Fort York

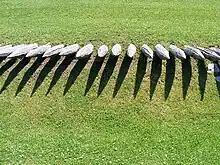
Palisades erected on the ramparts of the fort.

Fort York National Historic Site occupies approximately of land. When the fort was initially established, it was situated along the Toronto waterfront. However, decades of land reclamation projects beginning in 1850 resulted in the fort being situated inland by the 1920s. At one point, the military reserve that the fort was on was , although its size slowly shrank as portions of the reserve were partitioned to build housing and factories. The grounds is the property of the municipal government of Toronto and is one of several National Historic Sites of Canada not owned or maintained by Parks Canada.